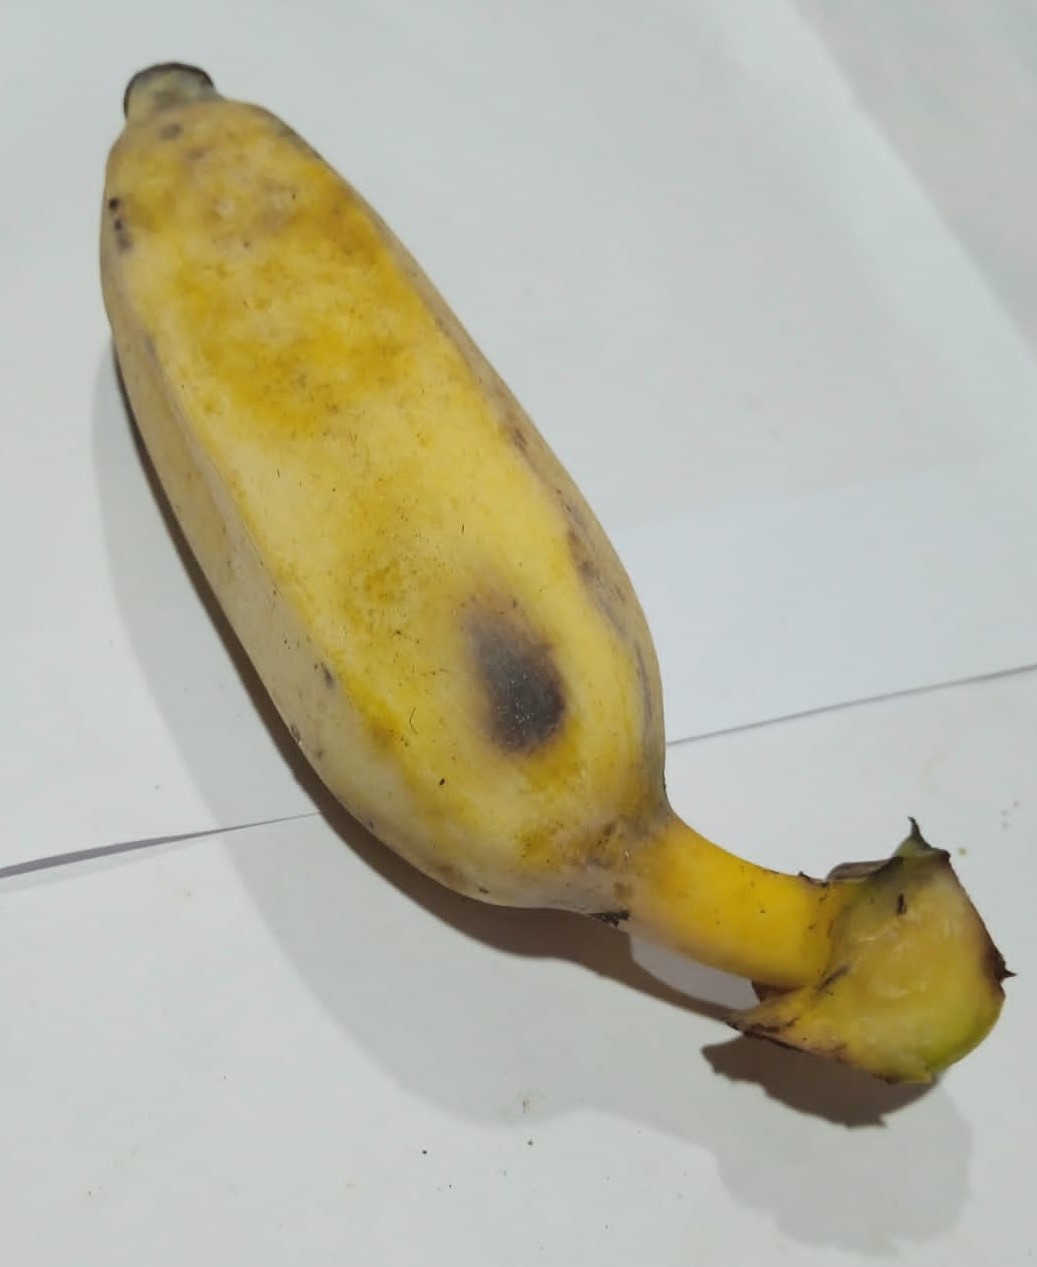
Fruit: banana
Condition: fresh